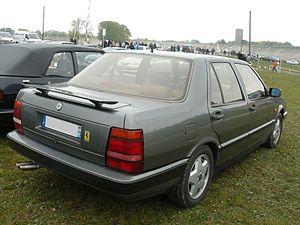
La Lancia Thema est une voiture de classe supérieure, grande routière, fabriquée par le constructeur italien Lancia à partir de 1984. Elle a remporté un grand succès jusqu'à son remplacement en 1994 par la Lancia Kappa.